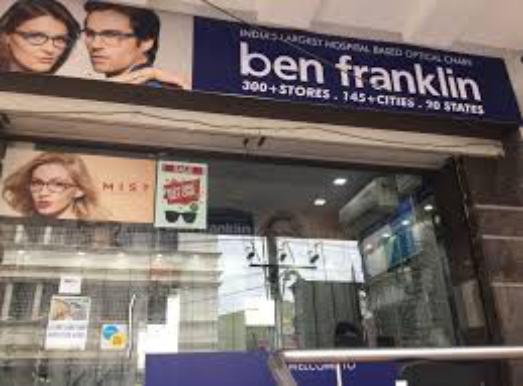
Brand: Ben Franklin Stores
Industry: Necessities